Answer in natural language. Considering the relative positions, where is beautiful wall painting with respect to Window? Choose between the following options: left or right
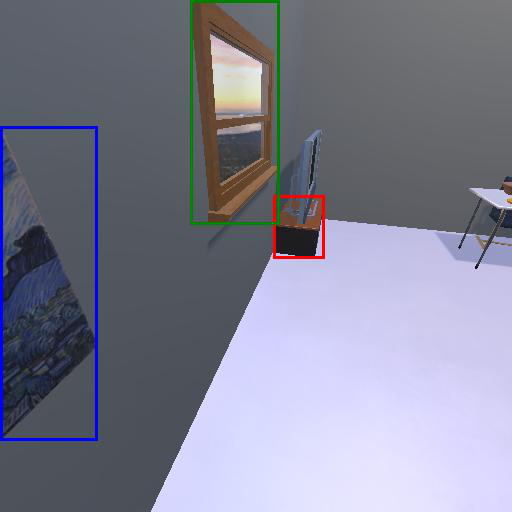
<answer>left</answer>